Women's Basketball League (Netherlands)

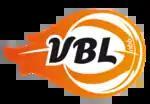
Former logo of the league, when it was the VBL

In 2019, the league name was changed from Vrouwen Basketball League (VBL) to Women's Basketball League (WBL). The 2019–20 season was cancelled prematurely because of the COVID-19 pandemic, the first time the competition was not played out. No champion was named.